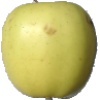
Label: Apple Golden 2